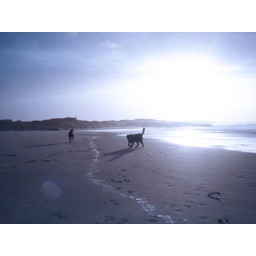
Two dogs strolling around on Bore beach